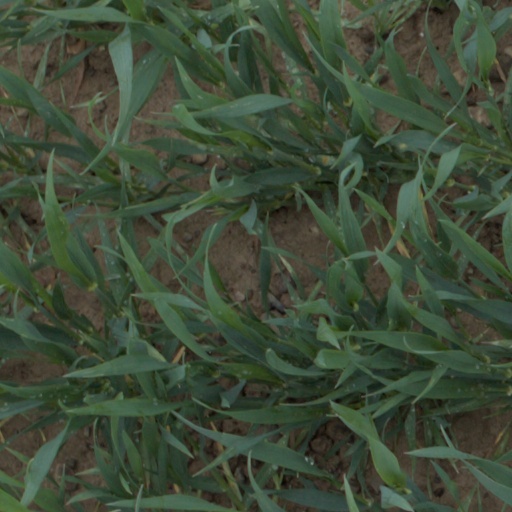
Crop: wheat